Seuthopolis

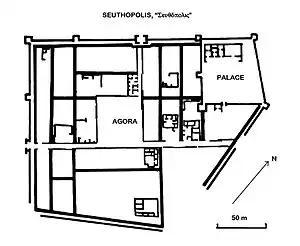
Seuthopolis city plan

Seuthopolis was not a true polis, but rather the seat of Seuthes and his court. His palace had a dual role, functioning also as a sanctuary of the Cabeiri, the gods of Samothrace. Most of the space within the city was occupied not by homes but by official structures, the majority of the people living outside the city. It had Thracian and Greek populace. In 281 BC it was sacked by Celts.